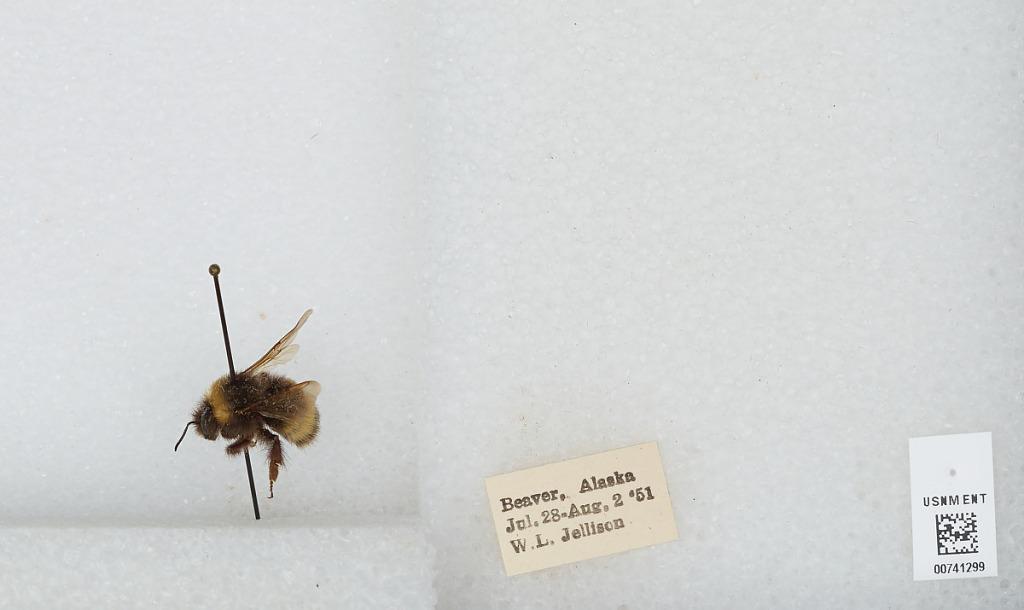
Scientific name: Bombus (Bombus) occidentalis Greene
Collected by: W. Jellison
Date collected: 1951-7-28
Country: United States
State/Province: Alaska
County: Yukon-Koyukuk
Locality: Beaver
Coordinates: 66.3597, -147.398